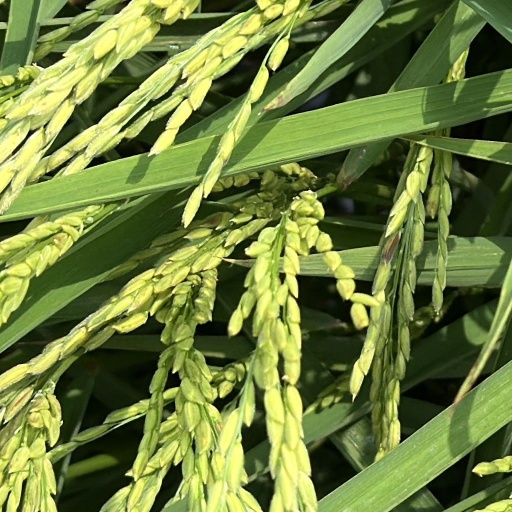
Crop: rice